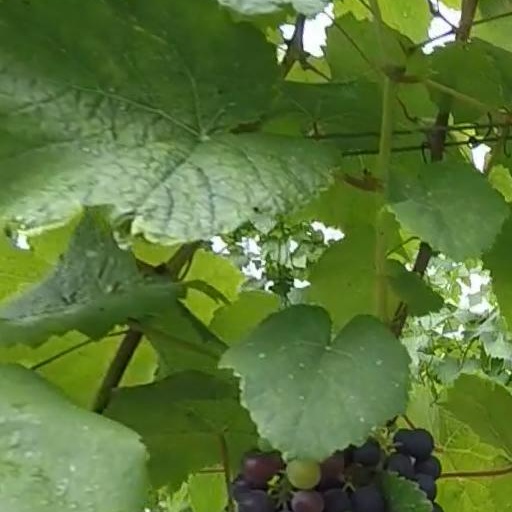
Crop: grape